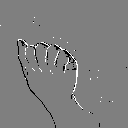
ASL letter: a